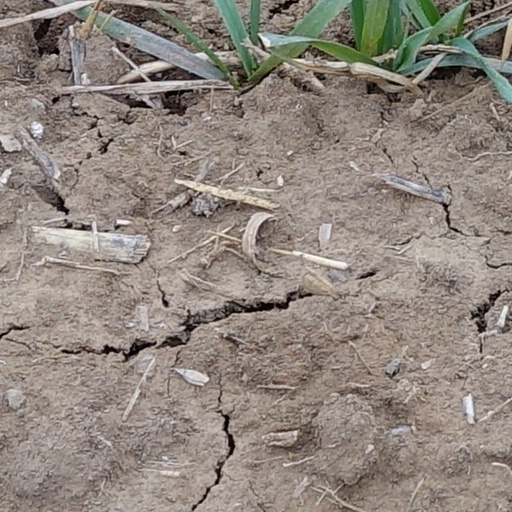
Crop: wheat